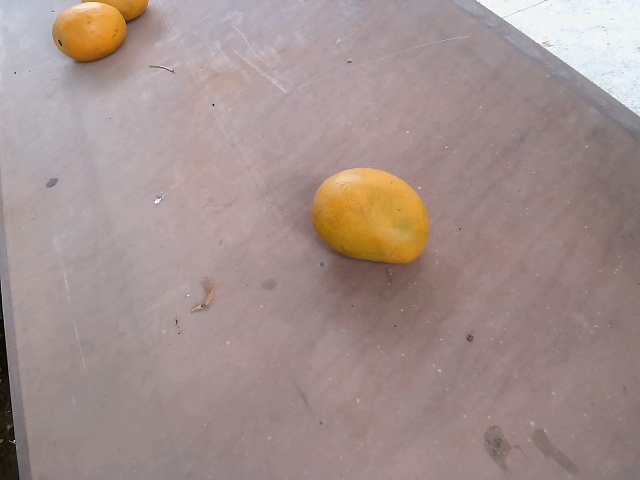
Label: Ripe_Mango